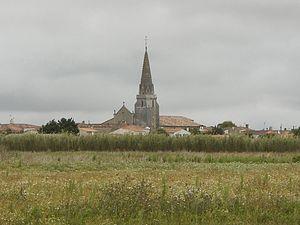
L'église Notre-Dame-de-l'Assomption est une église située sur le territoire de la commune de Sainte-Marie-de-Ré dans le département français de la Charente-Maritime et la région Nouvelle-Aquitaine.